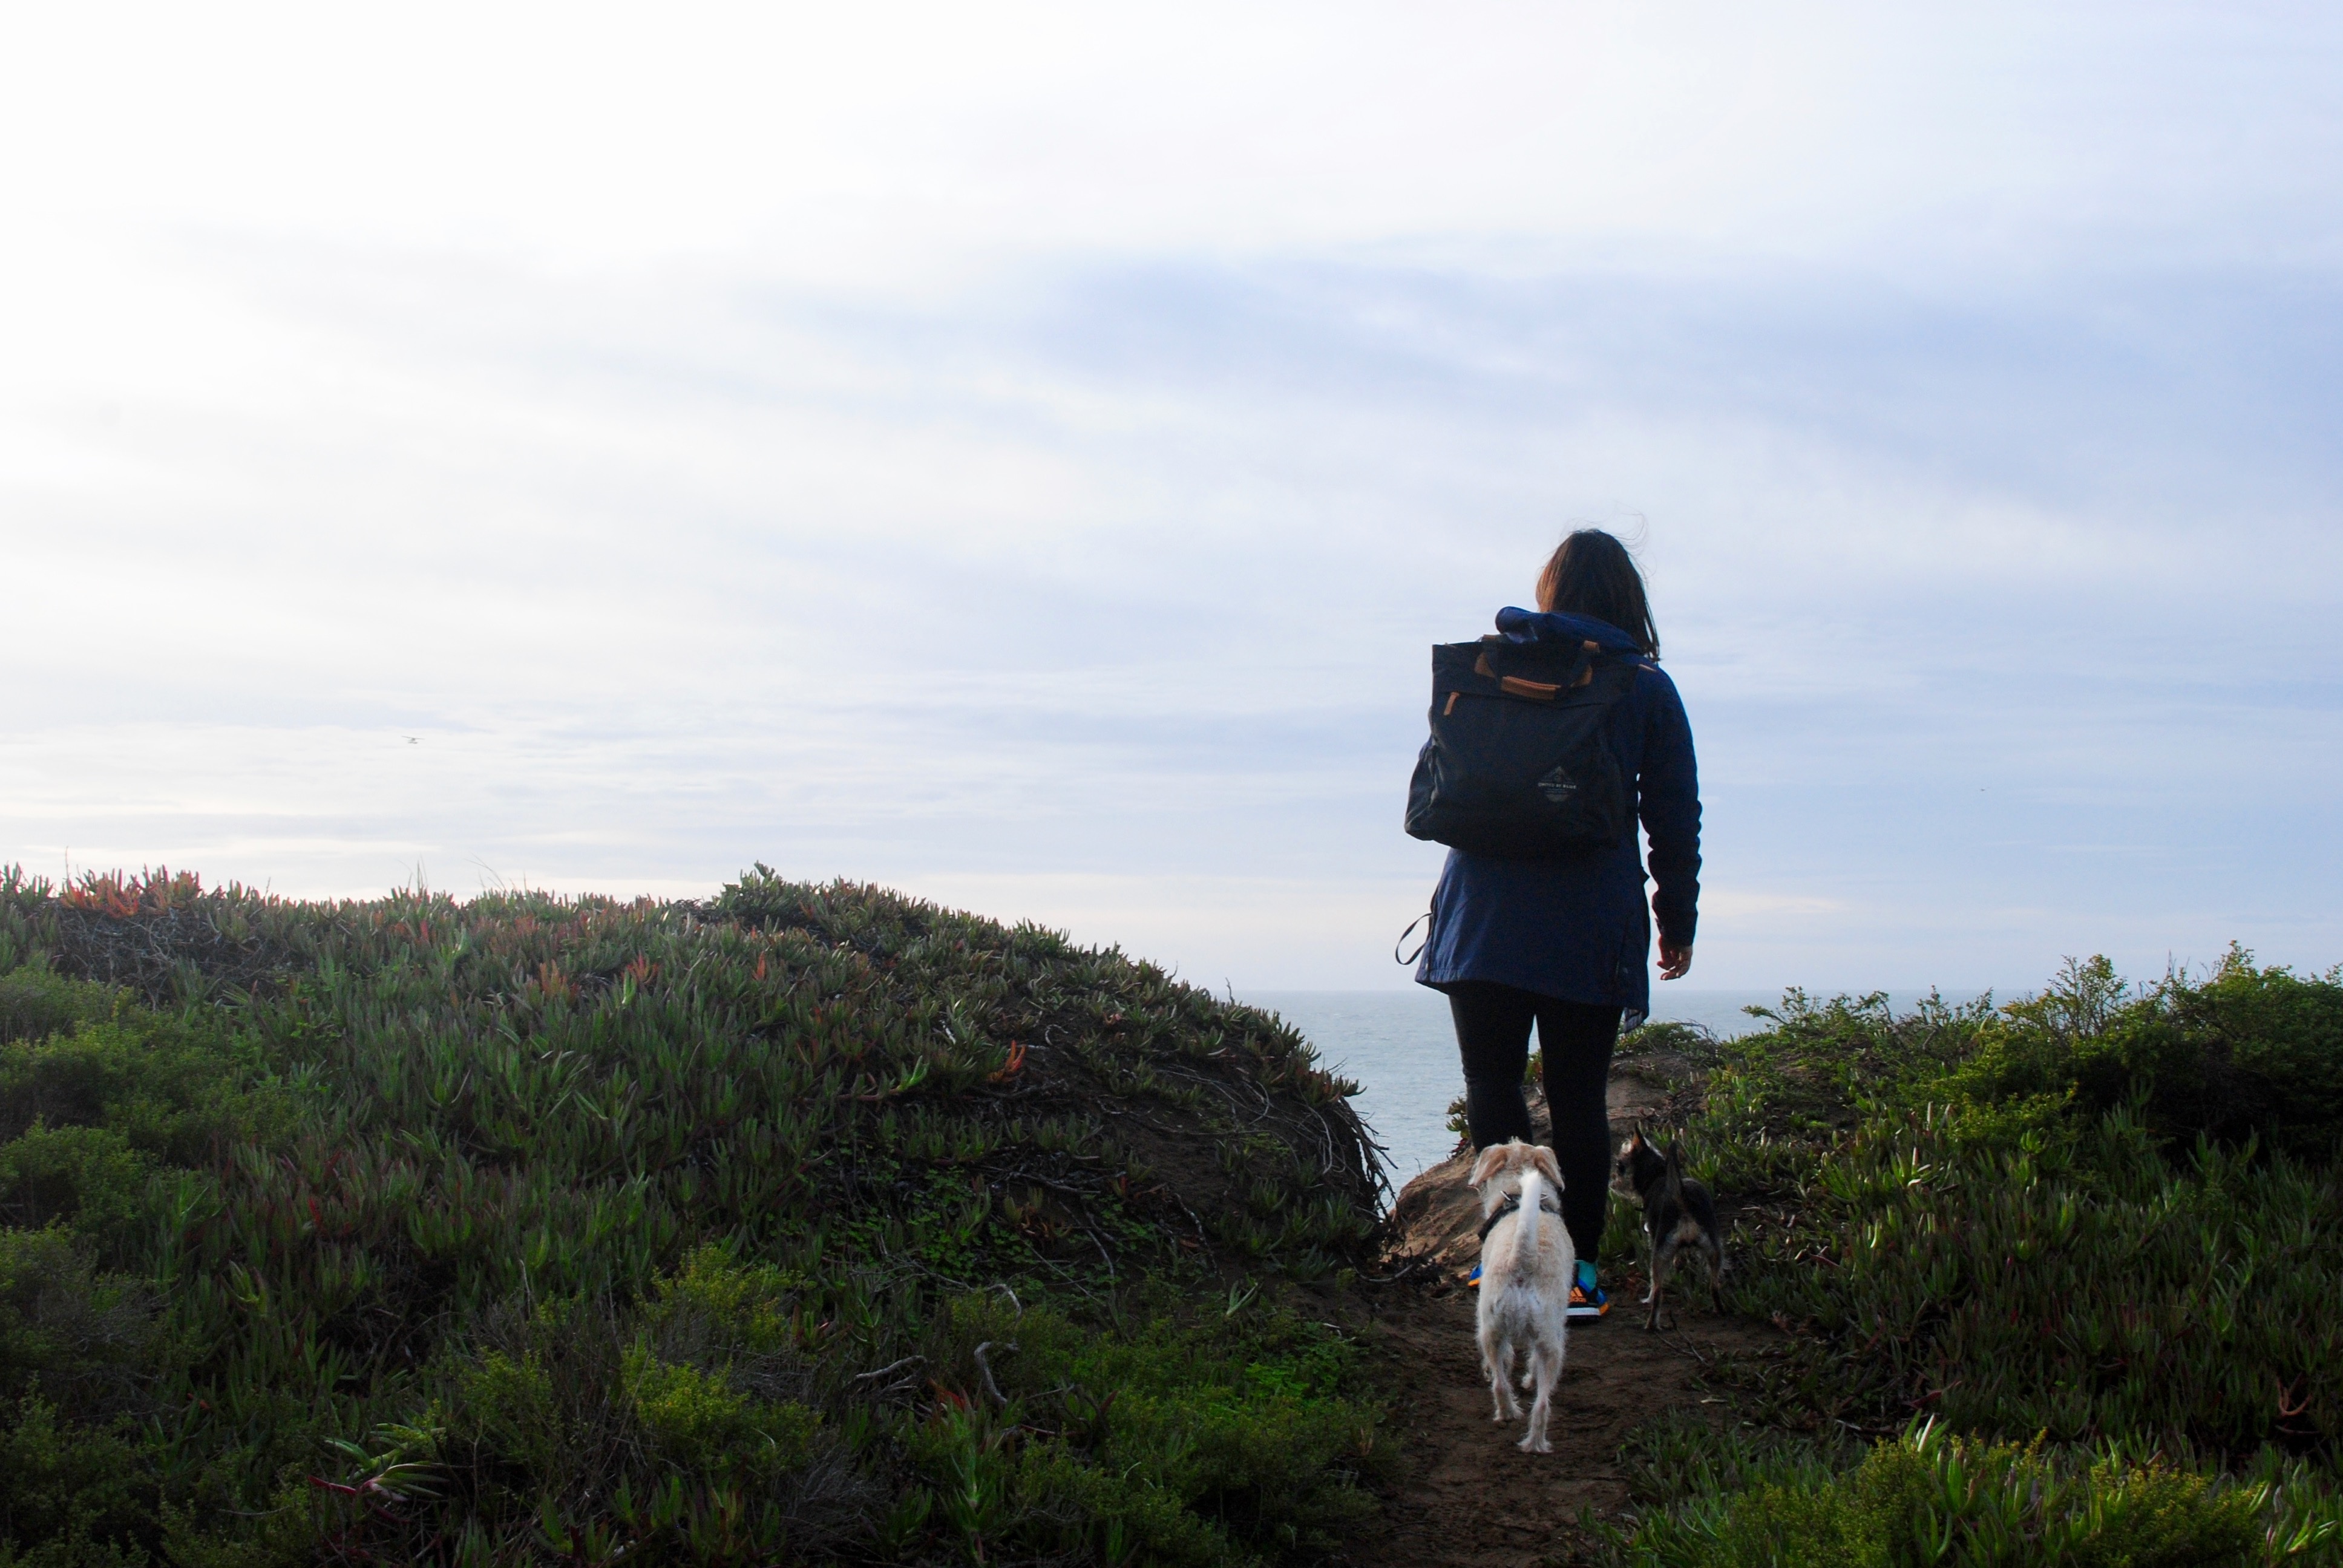
walking, mountain, hiking, trail, hill, adventure, ridge, sports